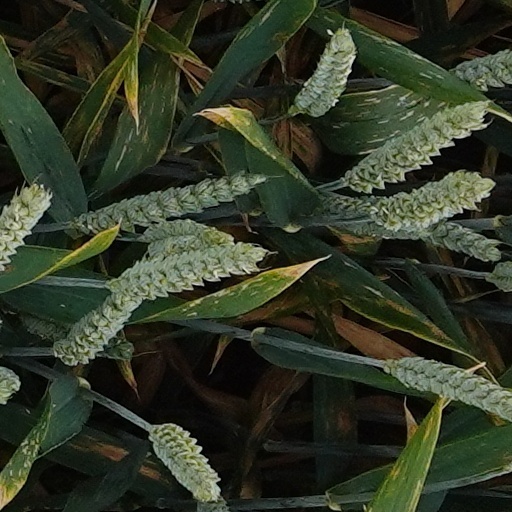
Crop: wheat